Subodh Bhave

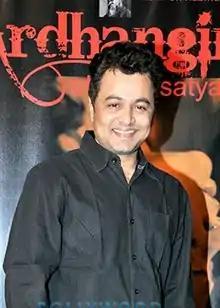

Subodh Bhave (born 9 November 1975) is an Indian actor, writer, director and theatre producer who works in Marathi cinema, television, and theatre. Widely regarded as one of the finest and most accomplished performers, he has, over a career spanning more than two decades, portrayed a wide range of characters from historical and biographical figures to romantic leads and complex protagonists across genres. He is the recipient of numerous awards, including four Maharashtra State Film Awards, eight Zee Chitra Gaurav Puraskar and a Maharashtracha Favourite Kon Award.